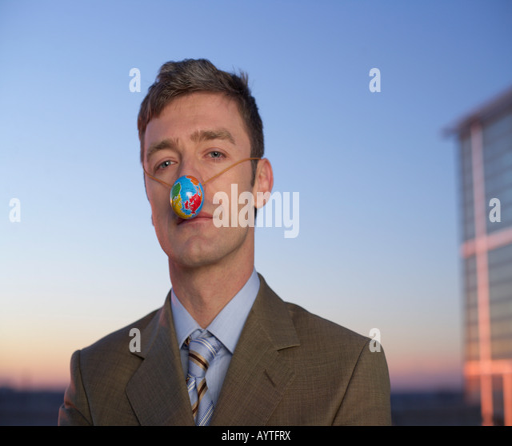
businessman wearing globe like a fake nose